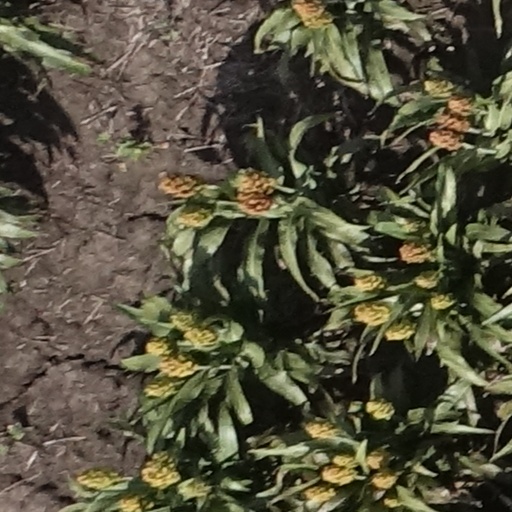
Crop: sorghum